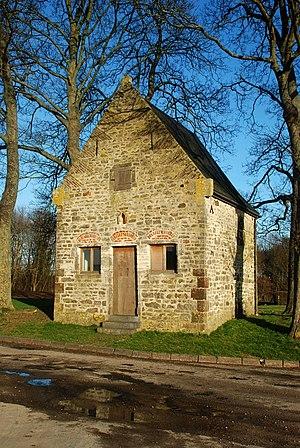
Belgique - Brabant wallon - Chaumont-Gistoux - Longueville - Chapelle du Chêneau
La chapelle du Chêneau, consacrée à Notre-Dame des Affligés, est un oratoire situé à Longueville, village de la commune belge de Chaumont-Gistoux, en Brabant wallon.